Helen Almira Shafer

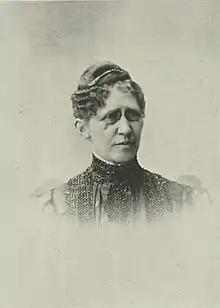
Portrait of Shafer from

Helen Almira Shafer (23 September 1839—20 January 1894) was an American educator and president of Wellesley College.